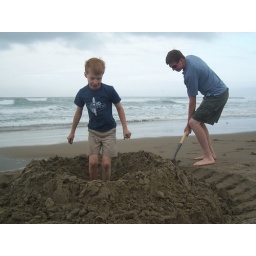
Sand &amp;quot;fort&amp;quot; my boyfriend and son made at the beach near Newport, OR